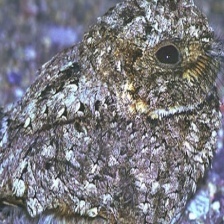
Species: COMMON POORWILL
Scientific name: PHALAENOPTILUS NUTTALLII